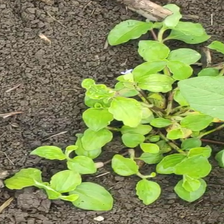
Weed species: Kena_(Commplina_benghalensio)